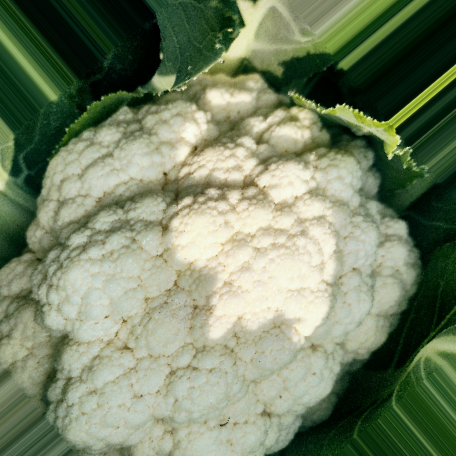
Label: Disease Free